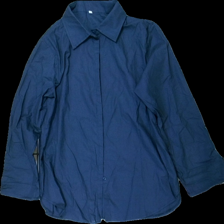
View: front
Type: Shirt
Category: Men
Brand: Missing
Colors: Blue
Material: 73% cotton 27% viscose
Cut: Regular
Size: M
Season: All
Price range: 50-100
Recommended usage: Reuse
Description: blå skjorta